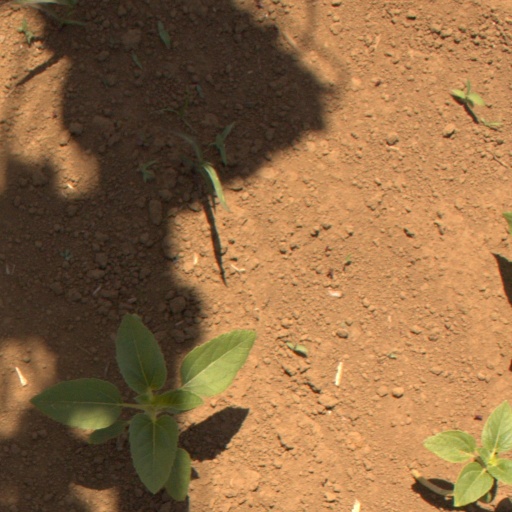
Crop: Jerusalem artichoke